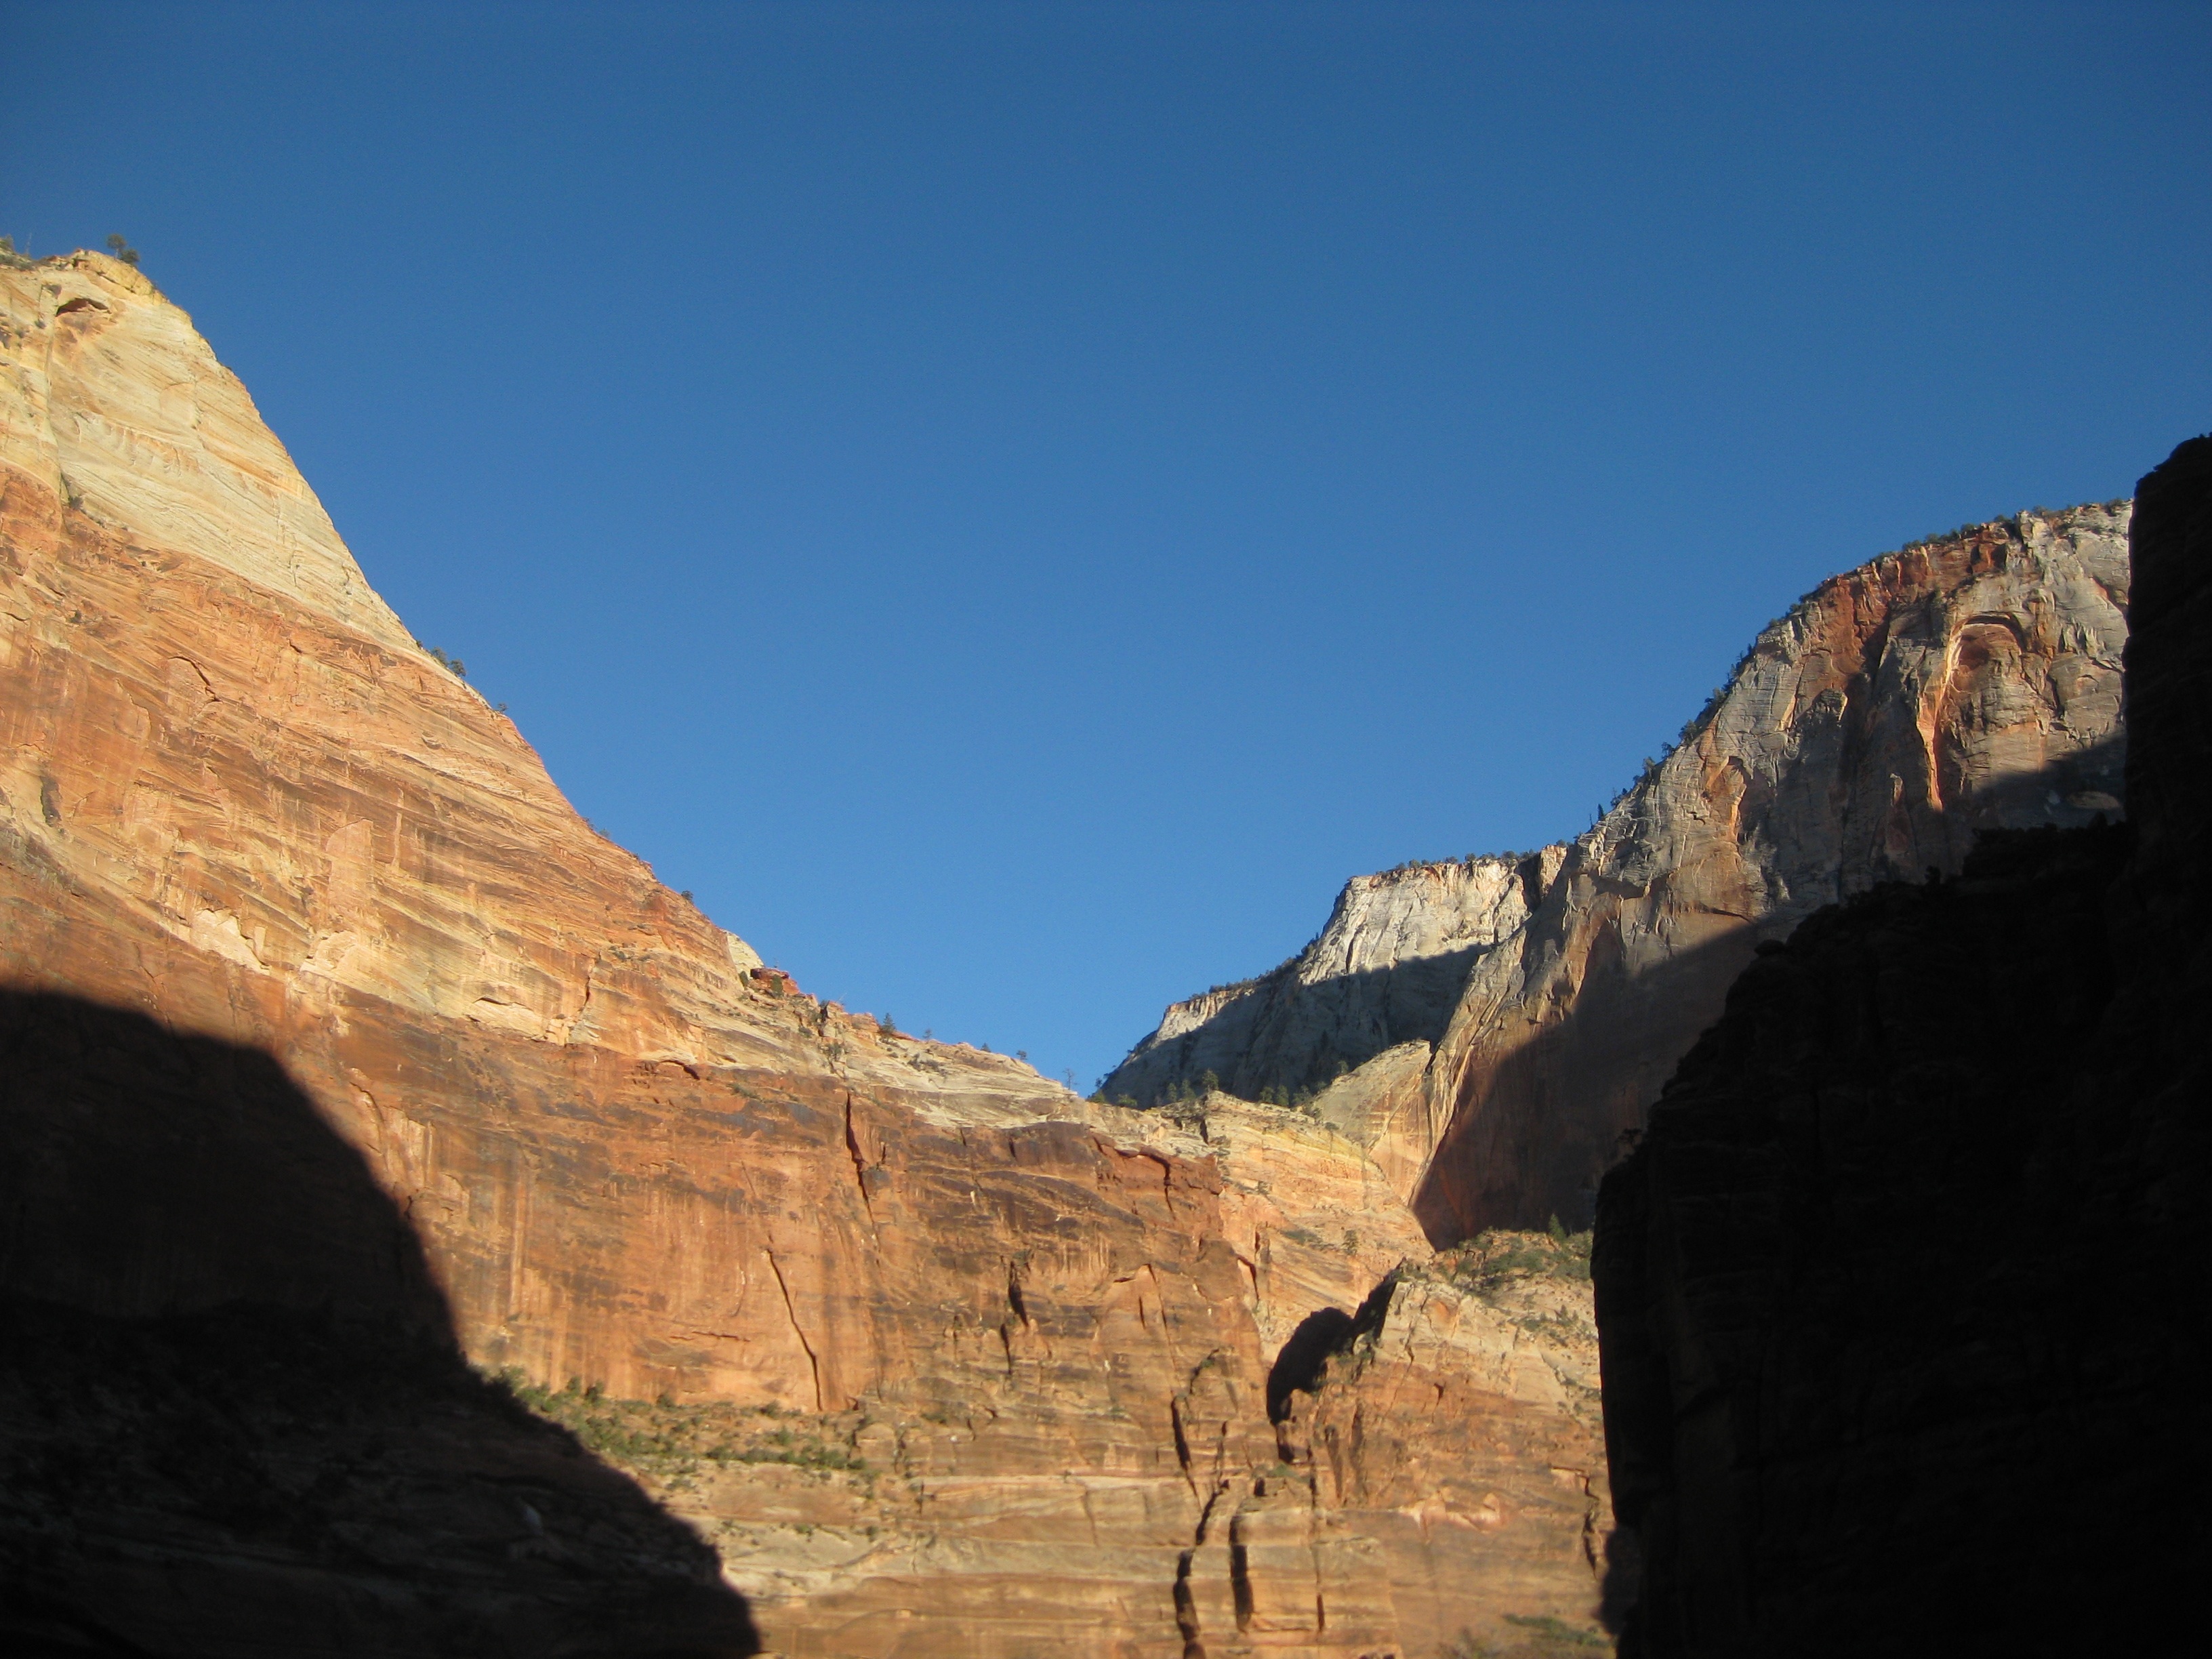
landscape, rock, mountain, valley, stone, travel, formation, cliff, arch, usa, canyon, grand canyon, terrain, national park, geology, badlands, wadi, landform, south rim, natural formation, geographical feature